Tolu' A. Akinyemi

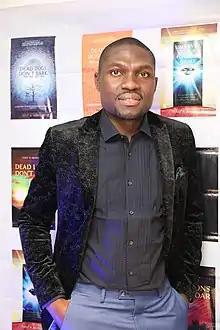
Tolu A. Akinyemi - The Lion of Newcastle

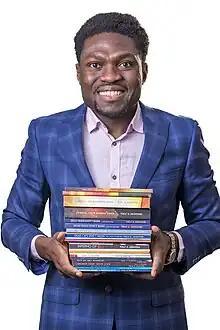
Tolu' A Akinyemi holding some of his books.

Tolu A. Akinyemi is a multiple award-winning Nigerian writer and poet best known for his poetry collection, "Dead Lions Don't Roar".